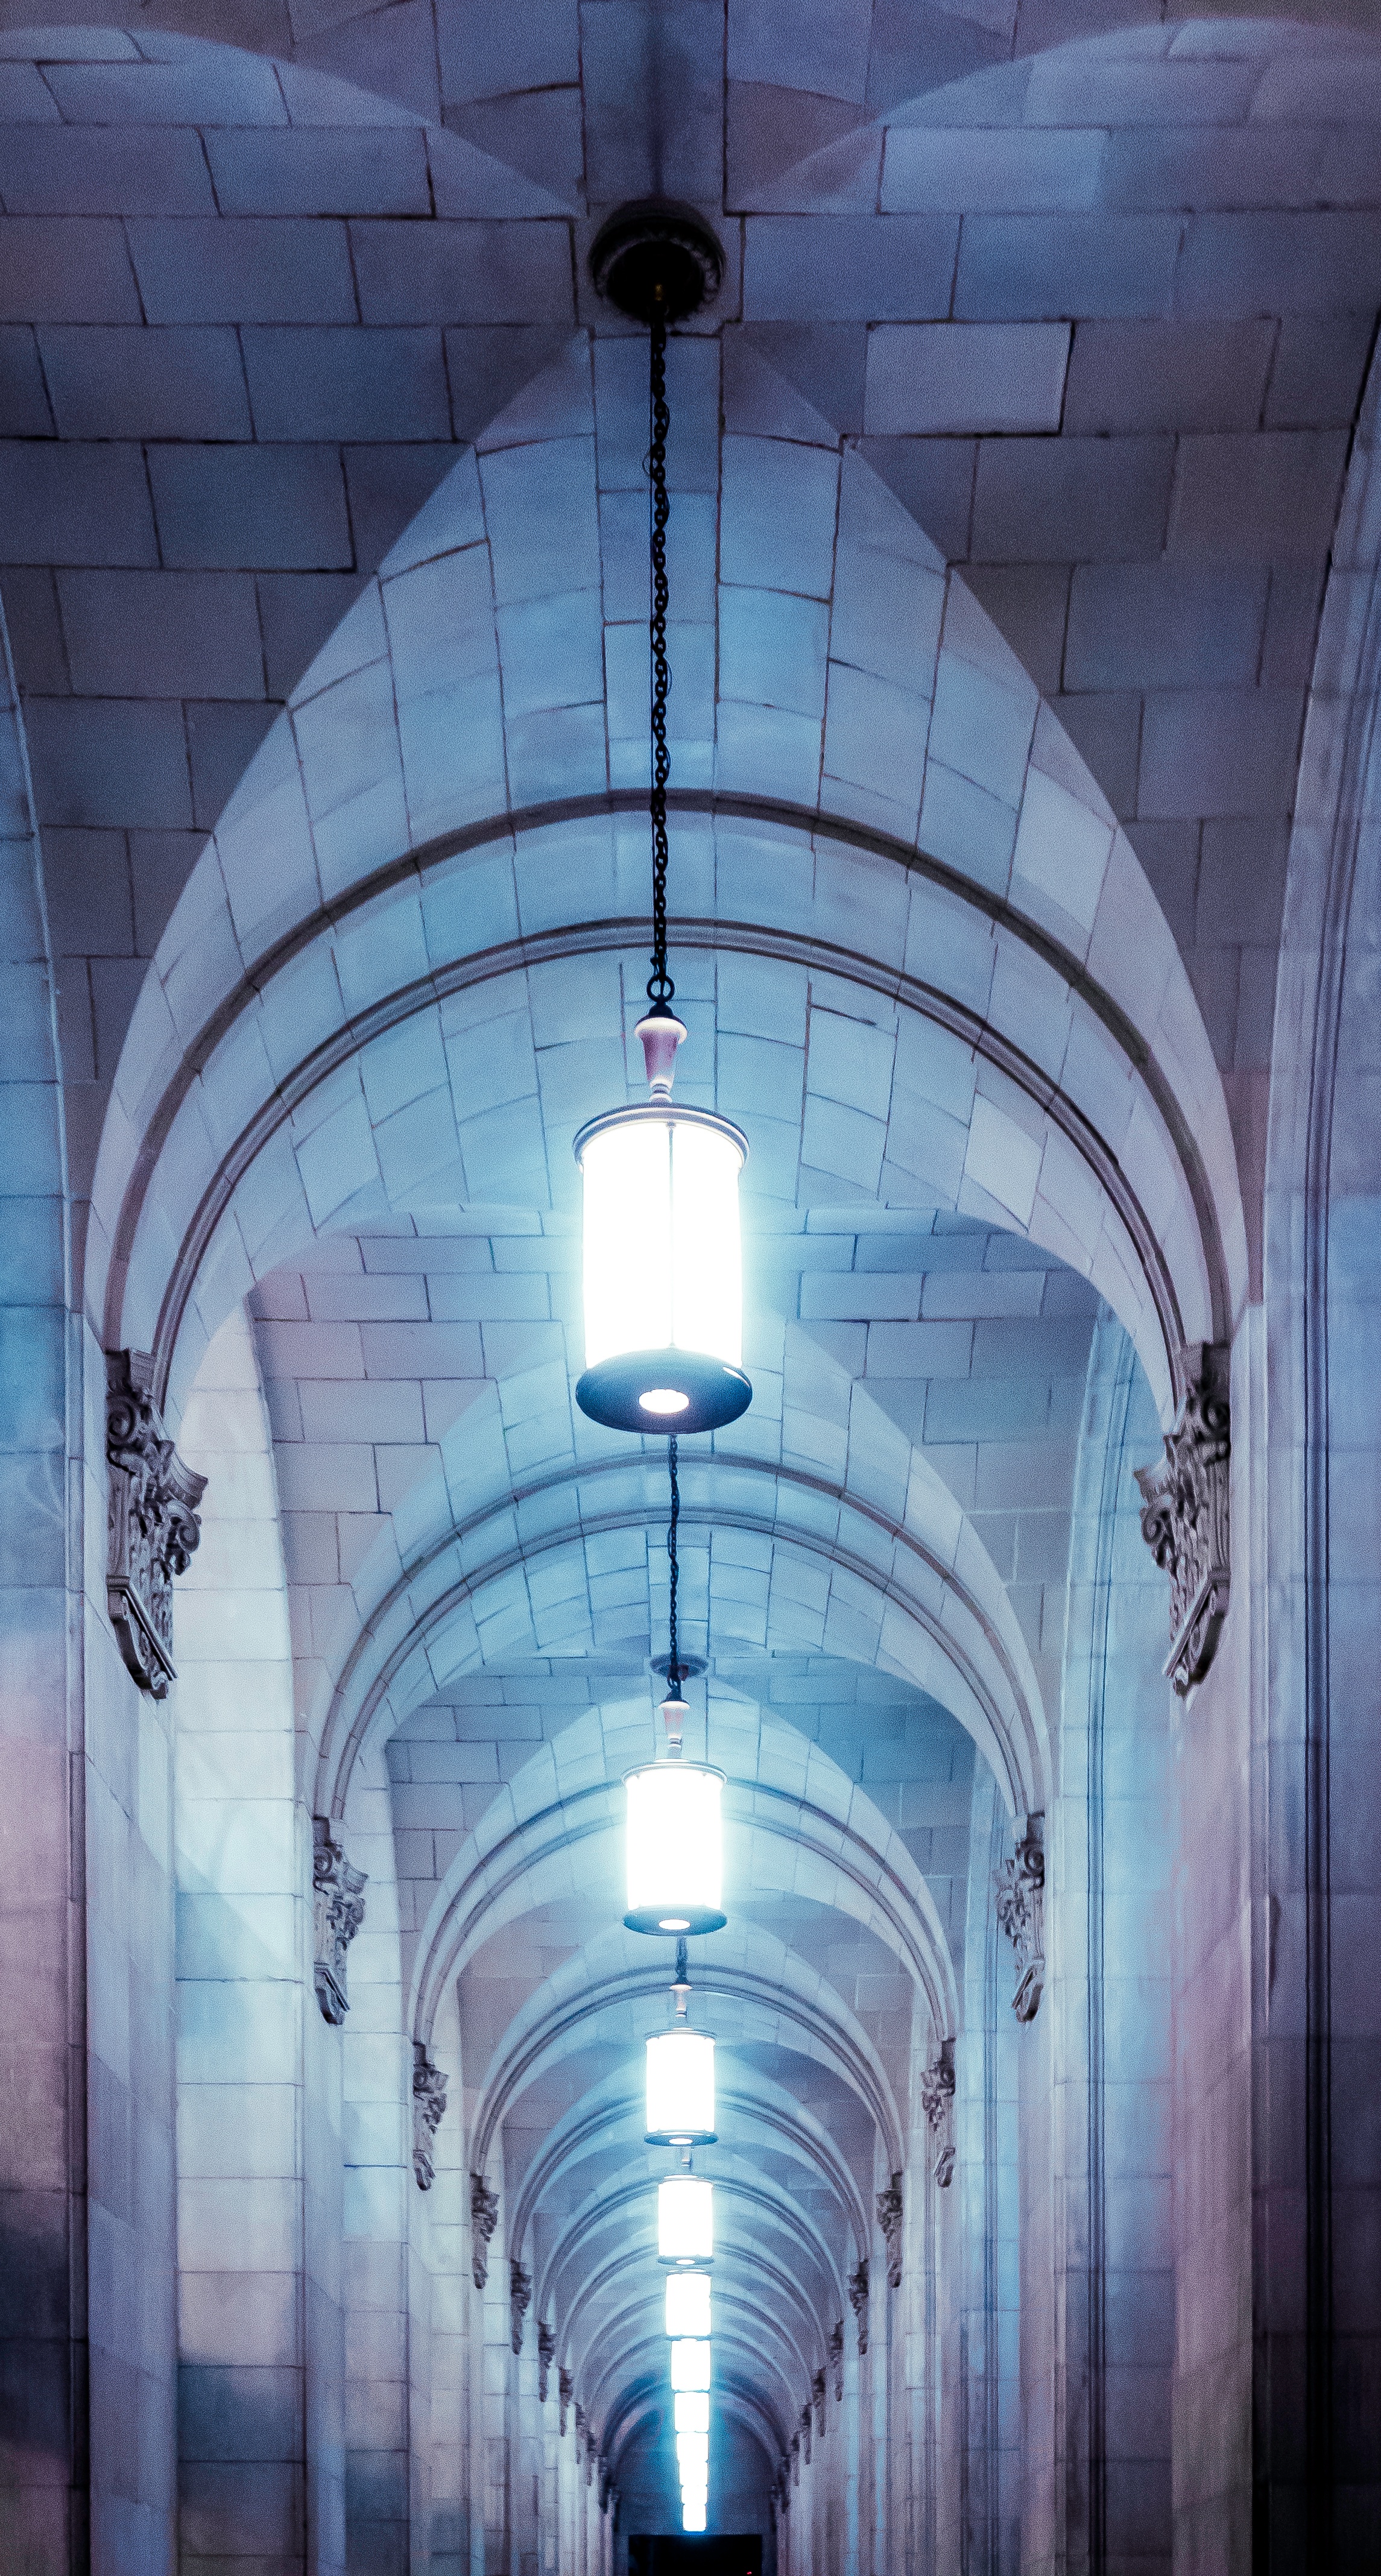
light, architecture, ceiling, blue, lighting, symmetry, light fixture, daylighting